Reactions to Innocence of Muslims

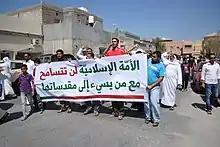
Protesters in Bahrain denouncing the film

Egyptian TV host Sheikh Khaled Abdullah, in his broadcast of September 8 on Al-Nas television, criticized the film's depiction of Muhammad. Egyptian President Mohamed Morsi urged the United States government to prosecute the film producers whom he referred to as "madmen". The U.S. Embassy in Cairo issued a statement condemning what it called "continuing efforts by misguided individuals to hurt the religious feelings of Muslims," an apparent reference to the video.